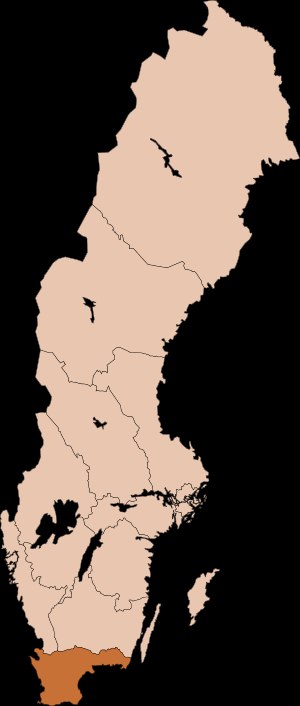
Lunds Stift
Kort over stiftet i sin nuværende form.
Lunds Stift er et stift i Svenska kyrkan. Det var et dansk stift indtil 1658.